U.S. Route 48

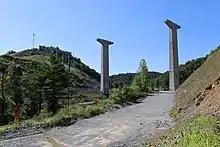
Construction of a bridge on the Kerens to Parsons segment in 2021

In October 1998, the first contract for Corridor H's construction east of Elkins was awarded from US 33 to US 219.